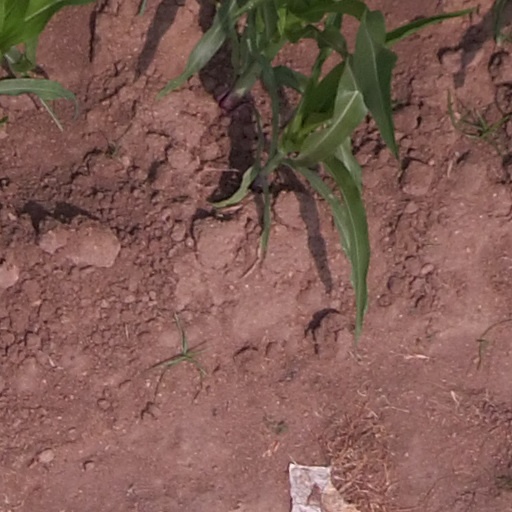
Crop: maize; corn